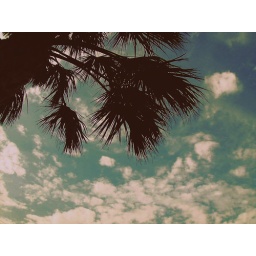
Palm tree under the sky